Max McLean

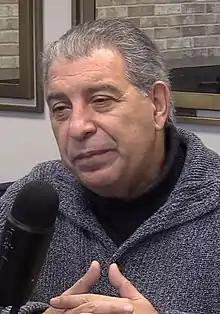
McLean in 2019

Max McLean (born April 14, 1953) is a Panamanian-born American stage actor, writer, and producer. He is the founder and artistic director of the Fellowship for Performing Arts, a New York City-based company that produces live theater and film from a Christian worldview.